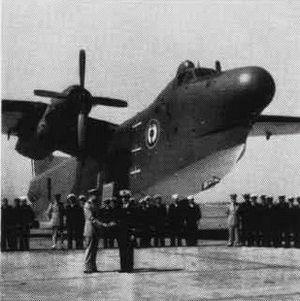
Le Martin P5M Marlin est un hydravion militaire bimoteur américain.